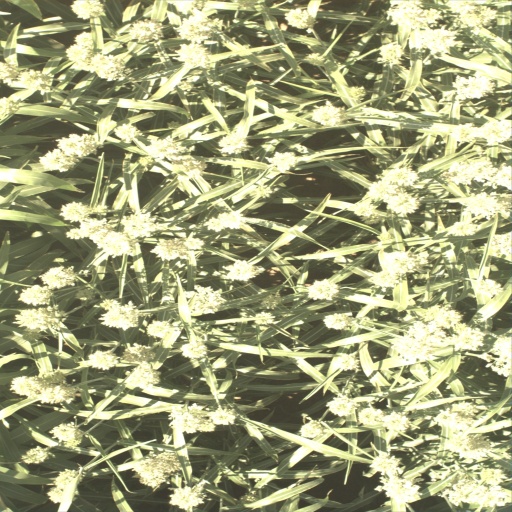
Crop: sorghum